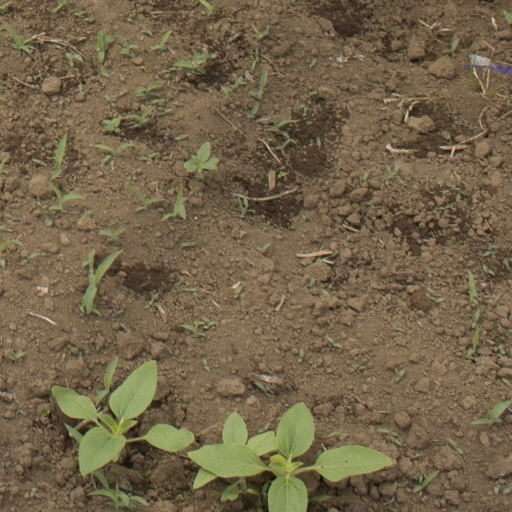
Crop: Jerusalem artichoke